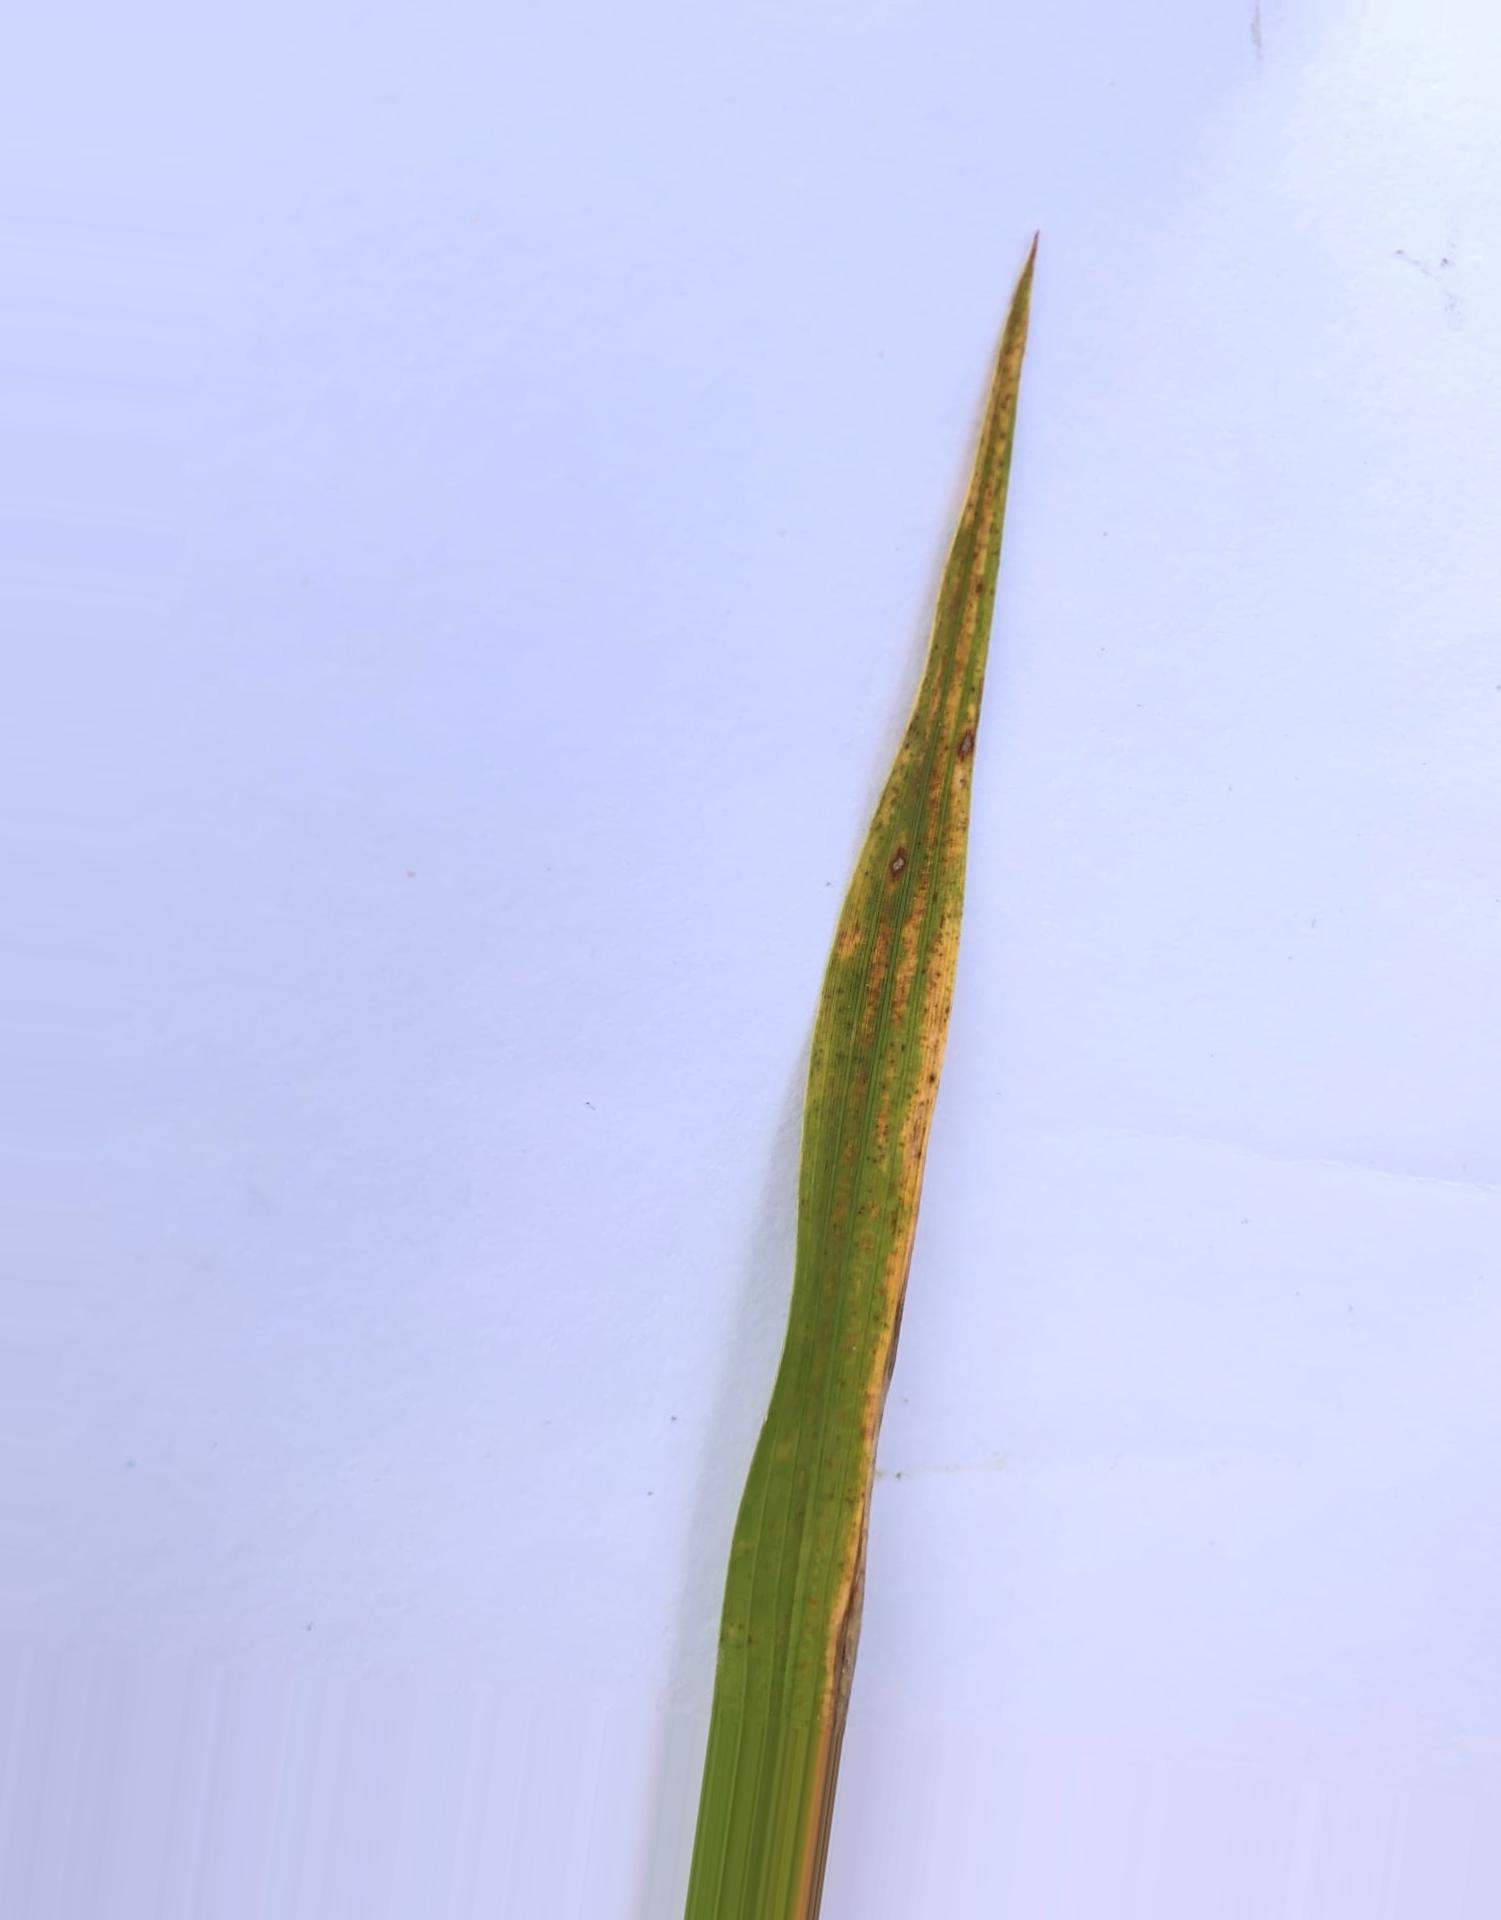
Nhãn: Tungro virus